99 Francs (film)

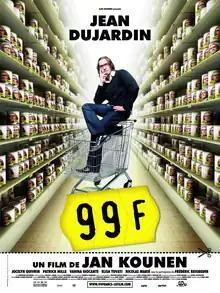
Theatrical release poster

99 Francs is a 2007 French satirical comedy-drama film directed by Jan Kounen from a screenplay he co-wrote with Nicolas & Bruno, based on the 2000 novel of the same name by Frédéric Beigbeder. The film stars Jean Dujardin. It released in France on 26 September 2007.